Rajanikant Singh

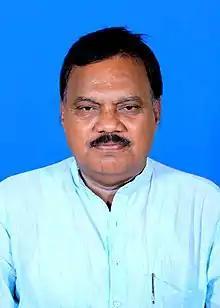
Rajani Kant Singh

Rajanikant Singh is an Indian politician and a former Member of Odisha Legislative Assembly from Angul Assembly constituency who also served as Deputy Speaker of Odisha Legislative Assembly.